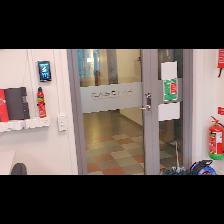
Label: NonHuman